James Schouler

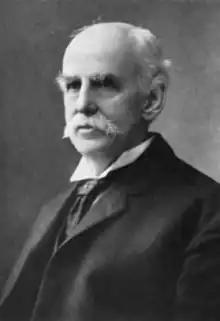

James Schouler (March 20, 1839 – April 16, 1920) was an American lawyer and historian best known for his historical work "History of the United States under the Constitution, 1789–1865".